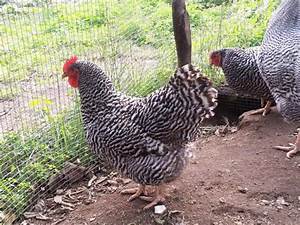
Label: gallina